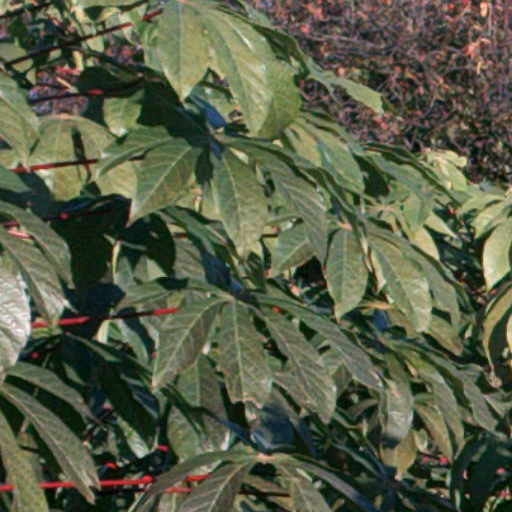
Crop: cassava